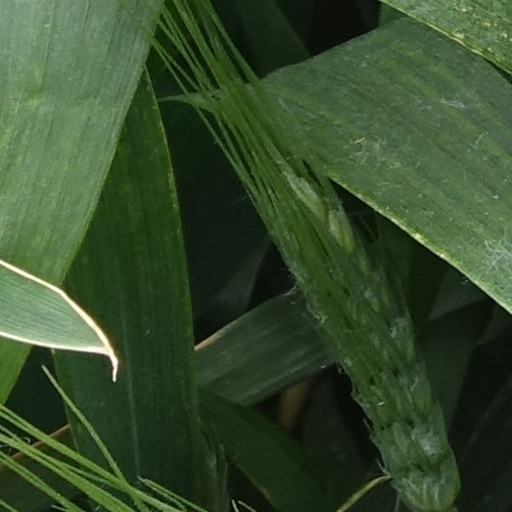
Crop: wheat